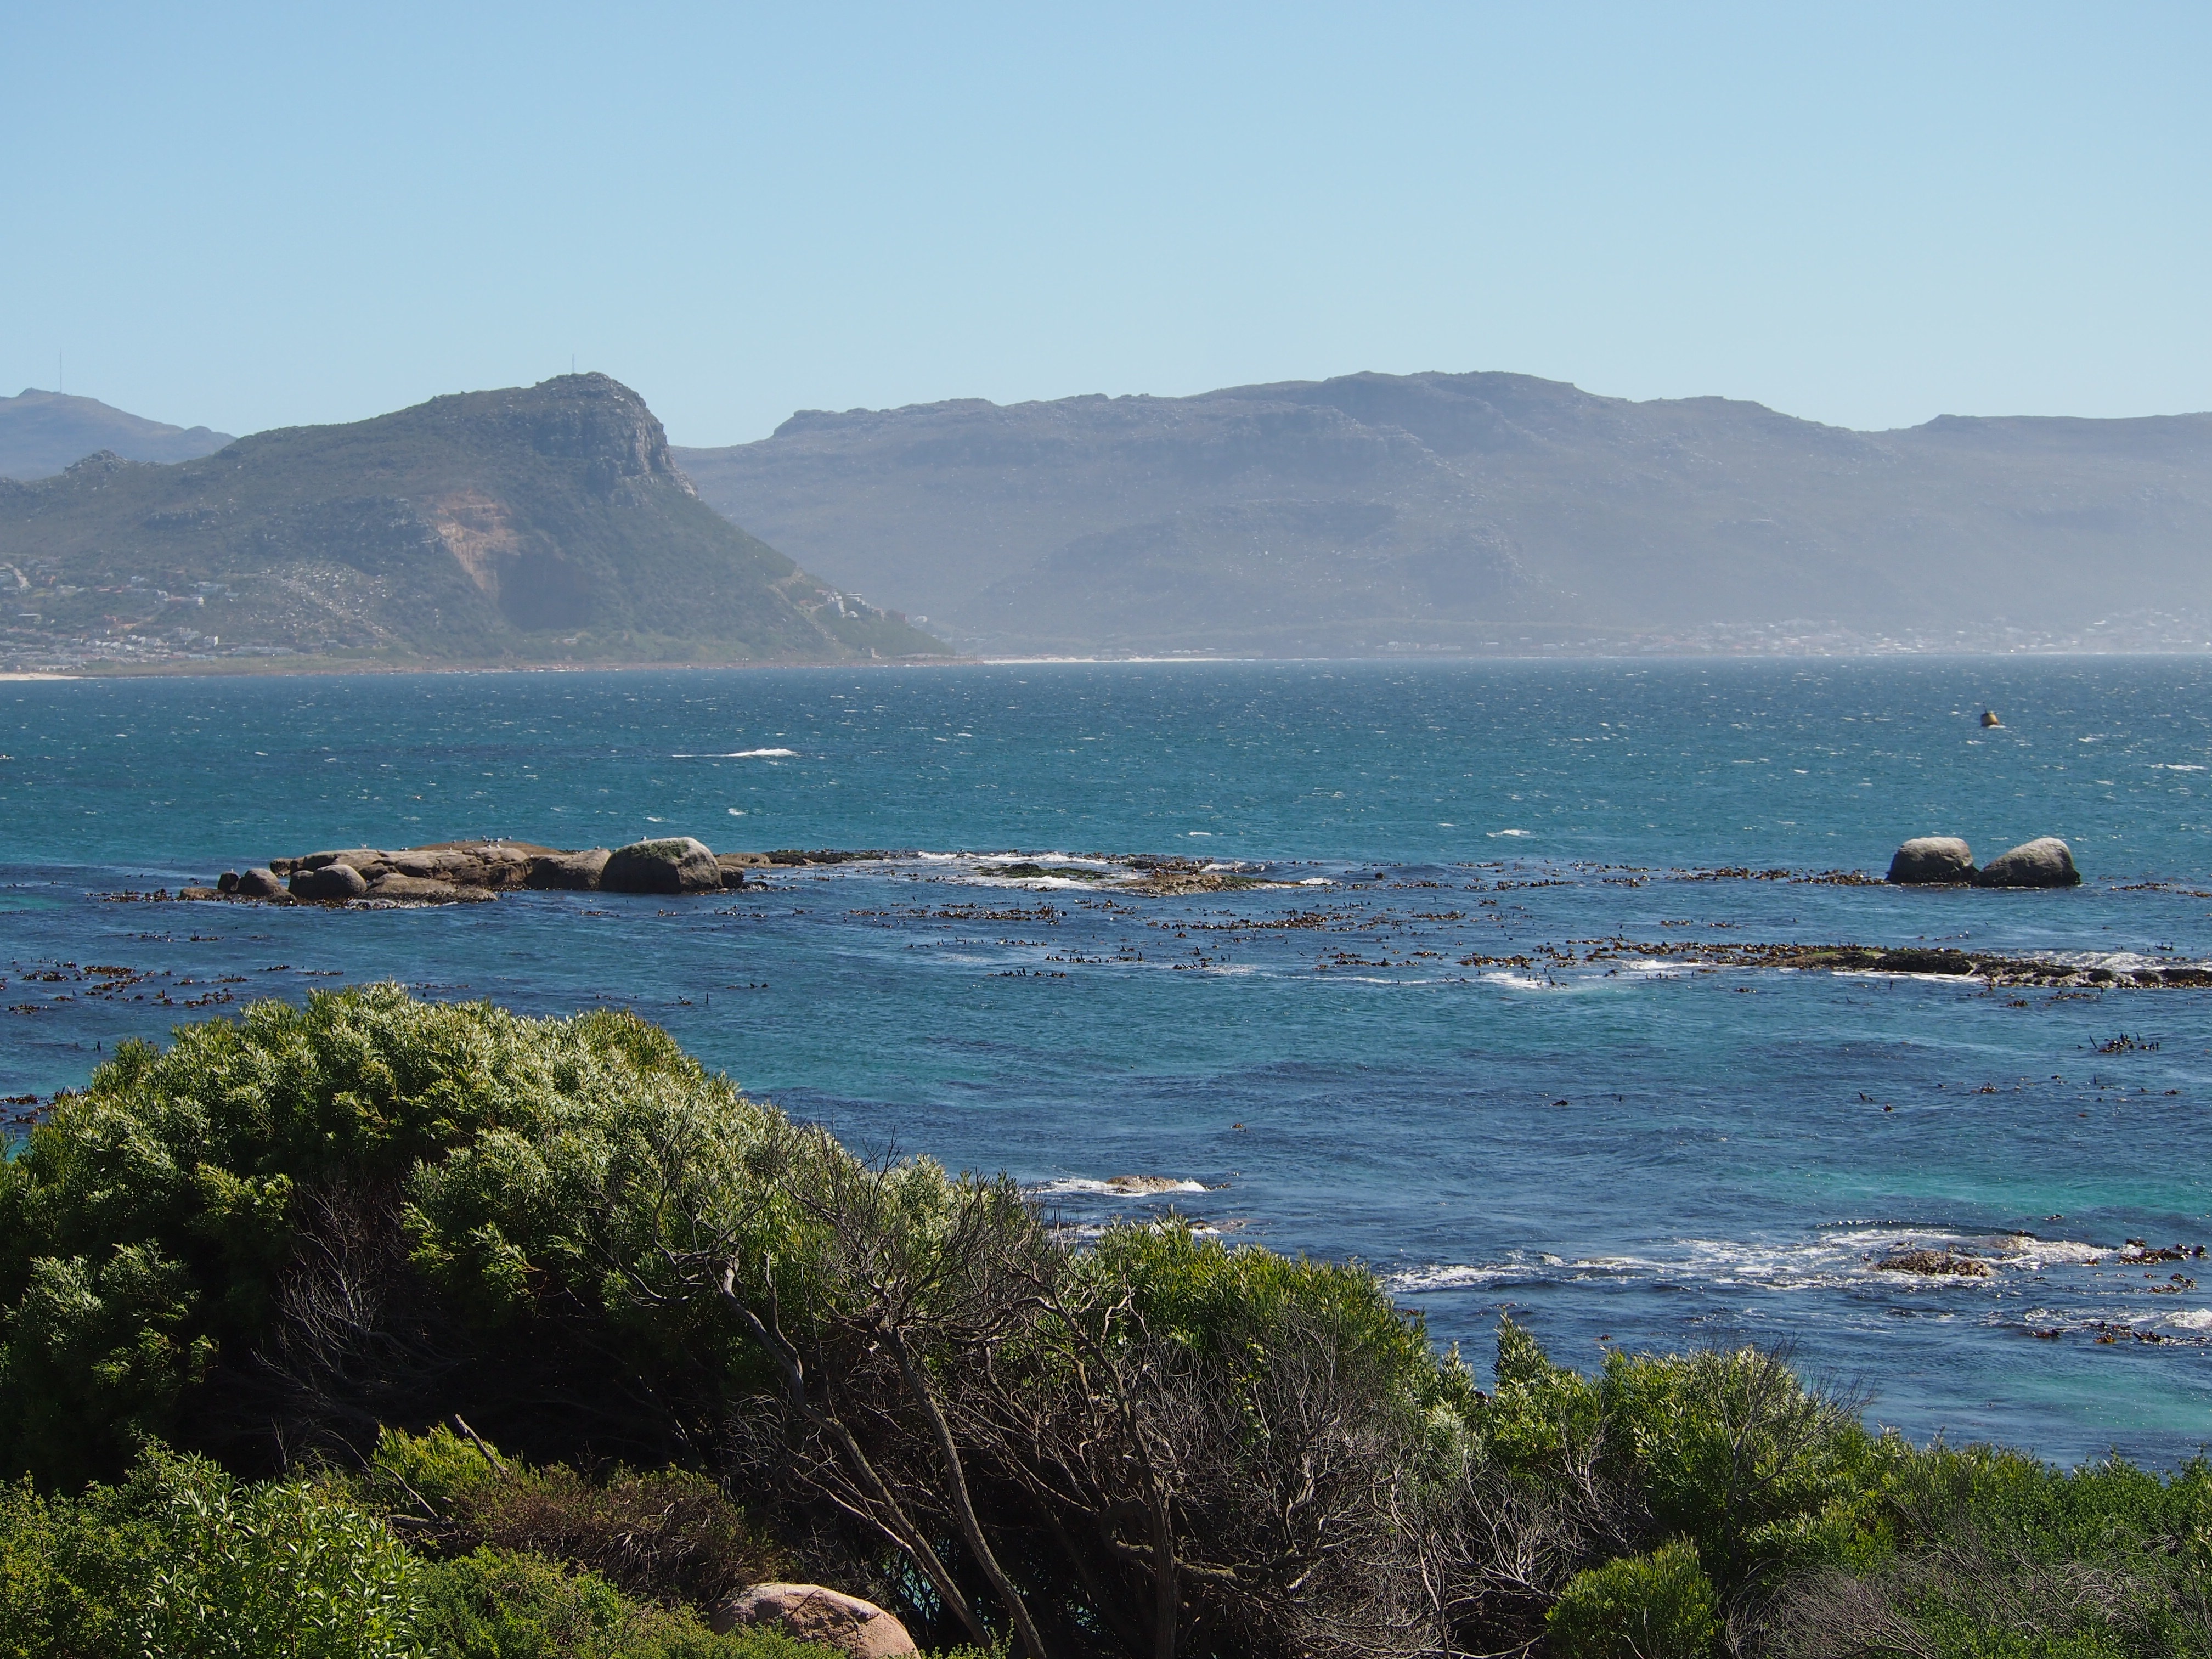
beach, sea, coast, nature, rock, ocean, shore, wave, vacation, cliff, cove, bay, terrain, body of water, loch, cape, islet, south africa, landform